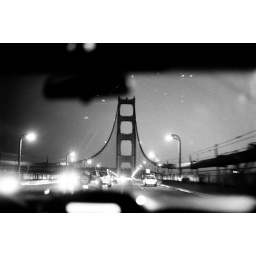
I want to do a long exposure of the Golden Gate by night, the orange lamps are amazing.